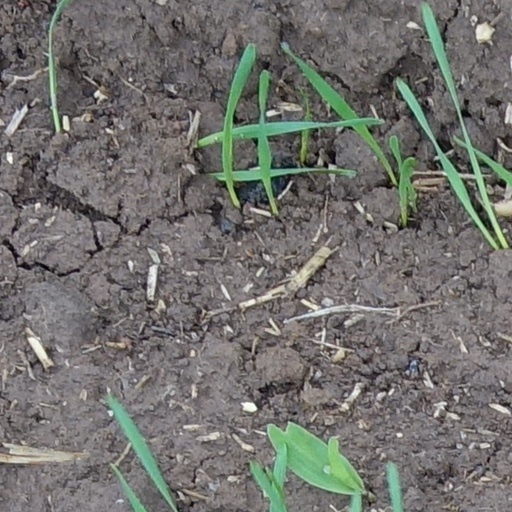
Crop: wheat